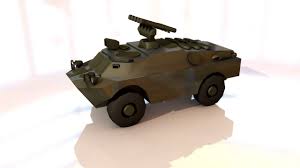
Label: BTR